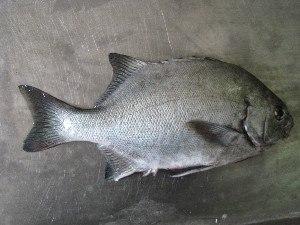
Dichistius est un genre de poissons perciformes, le seul de la famille des Dichistiidae. Le genre contient trois espèces.